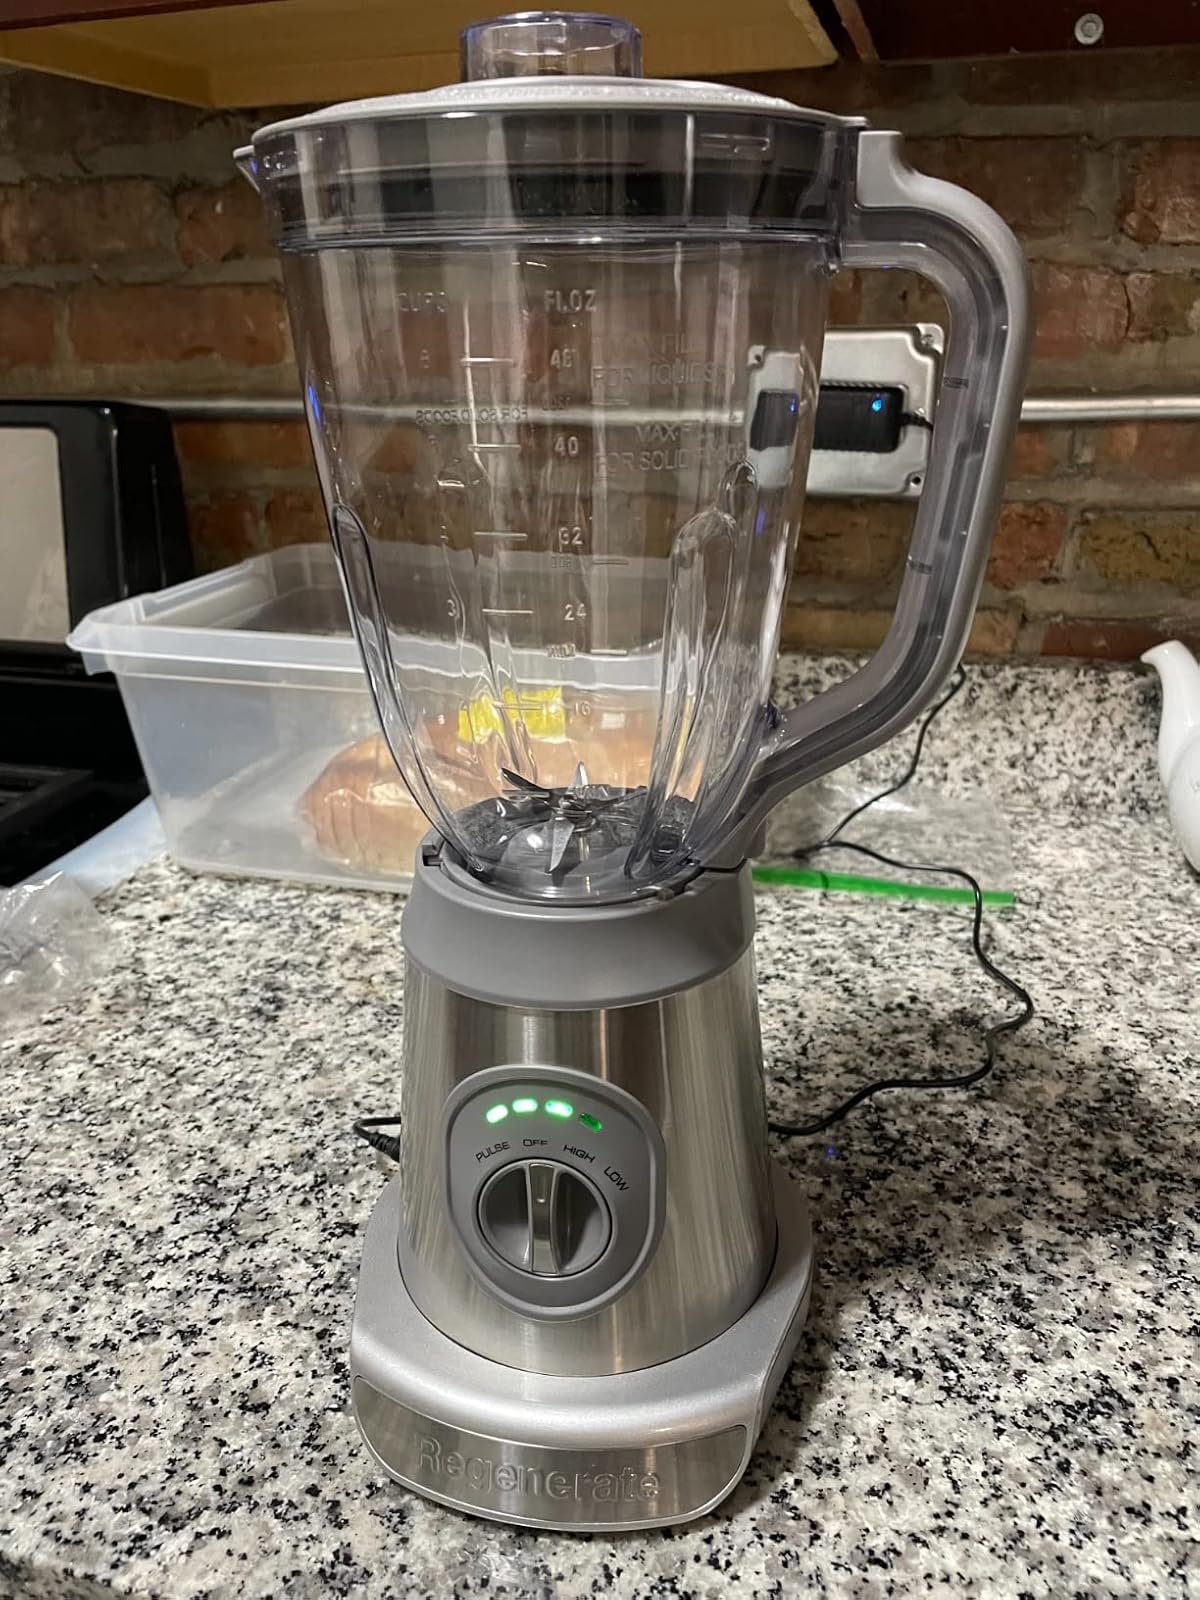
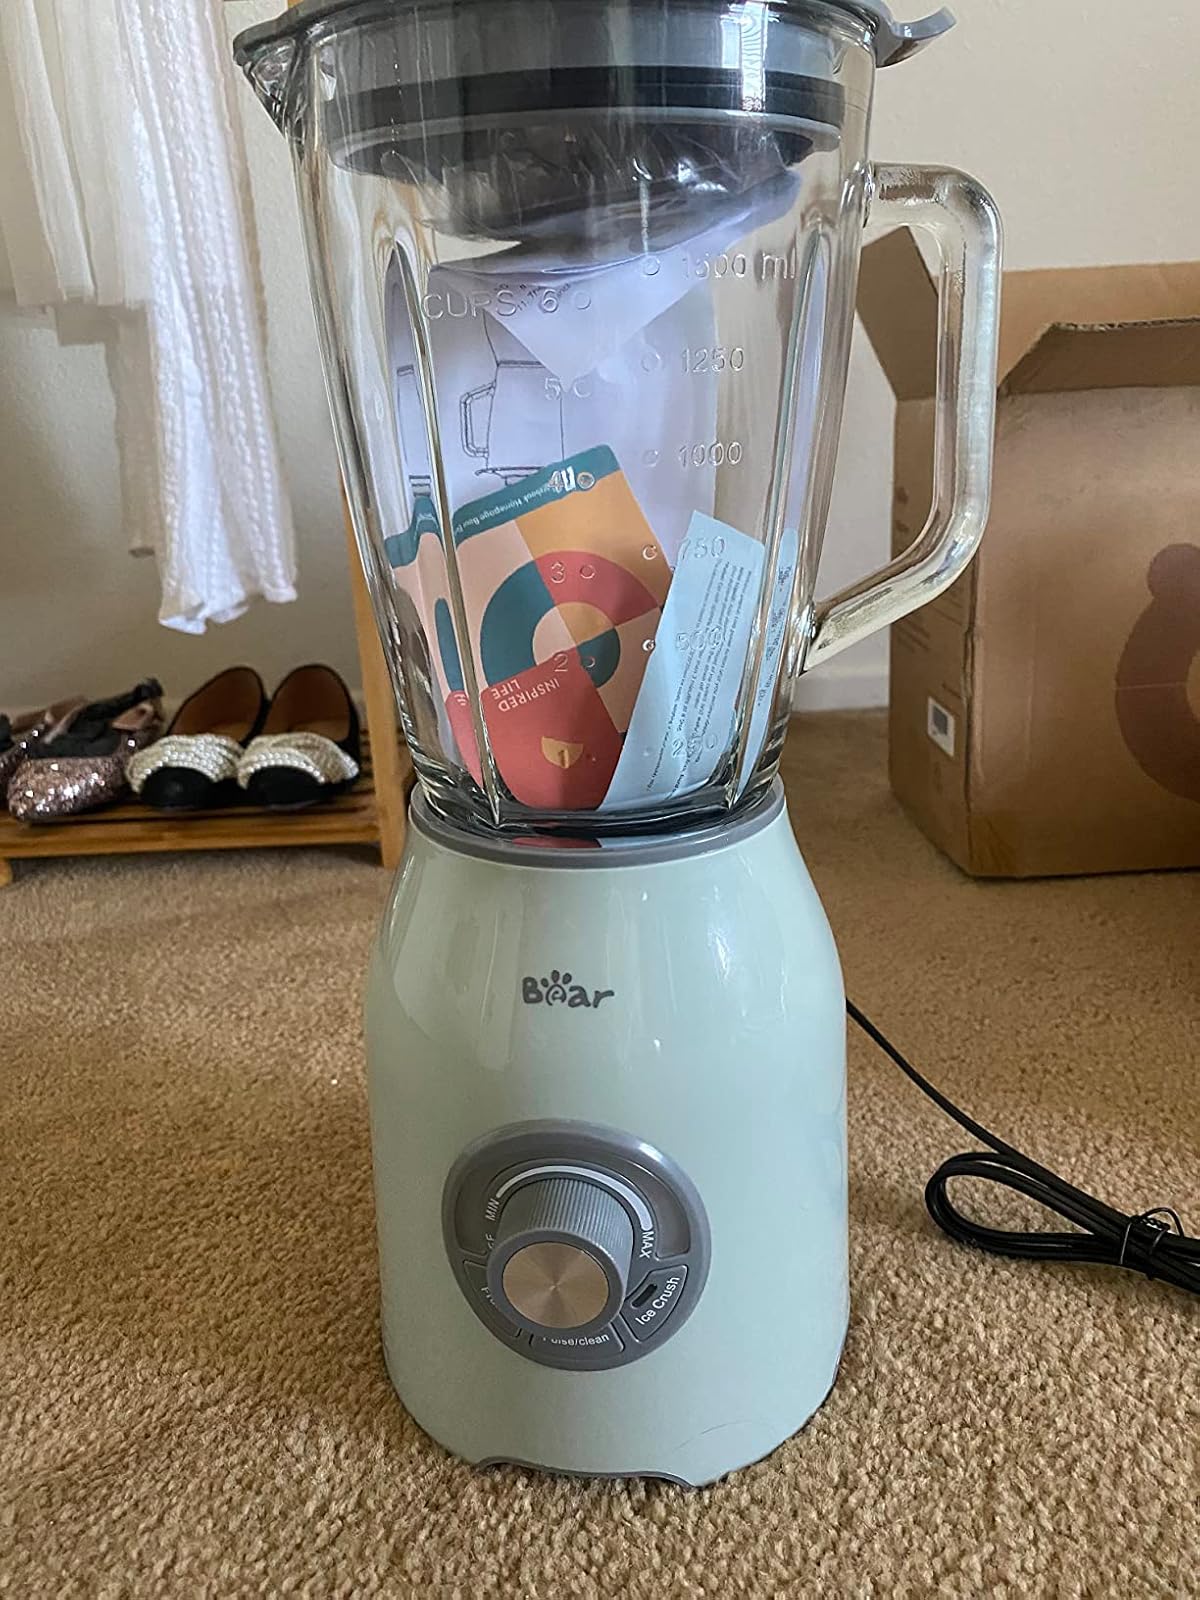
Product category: items_blender
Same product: no